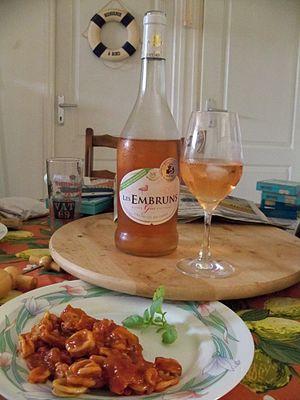
Les Embruns - Grand vin des Sables du Golf du Lion
Un vin de pays était un vin correspondant à une dénomination vinicole française créée en 1968, à dessein de valoriser les importantes productions qui n'étaient concernées par aucune appellation d'origine. Le code rural et de la pêche maritime précisait que pour bénéficier de la mention « vin de pays », un vin devait répondre à des conditions de production, fixant, notamment, un rendement maximum, un titre alcoométrique minimum, des règles d'encépagement, la provenance des raisins servant à produire le vin et des règles analytiques strictes.
Le sable-de-camargue, appelé auparavant vin de pays des sables du Golfe du Lion, depuis le décret du 5 avril 1982, est un vin français d'indication géographique protégée. Le décret de l'INAO créant ce nouveau label a été publié en date du 6 avril 2011.